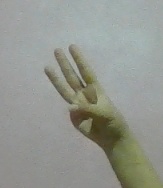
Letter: thaa